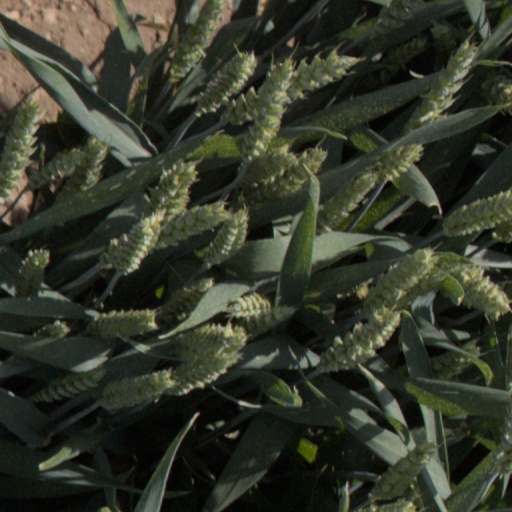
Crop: wheat